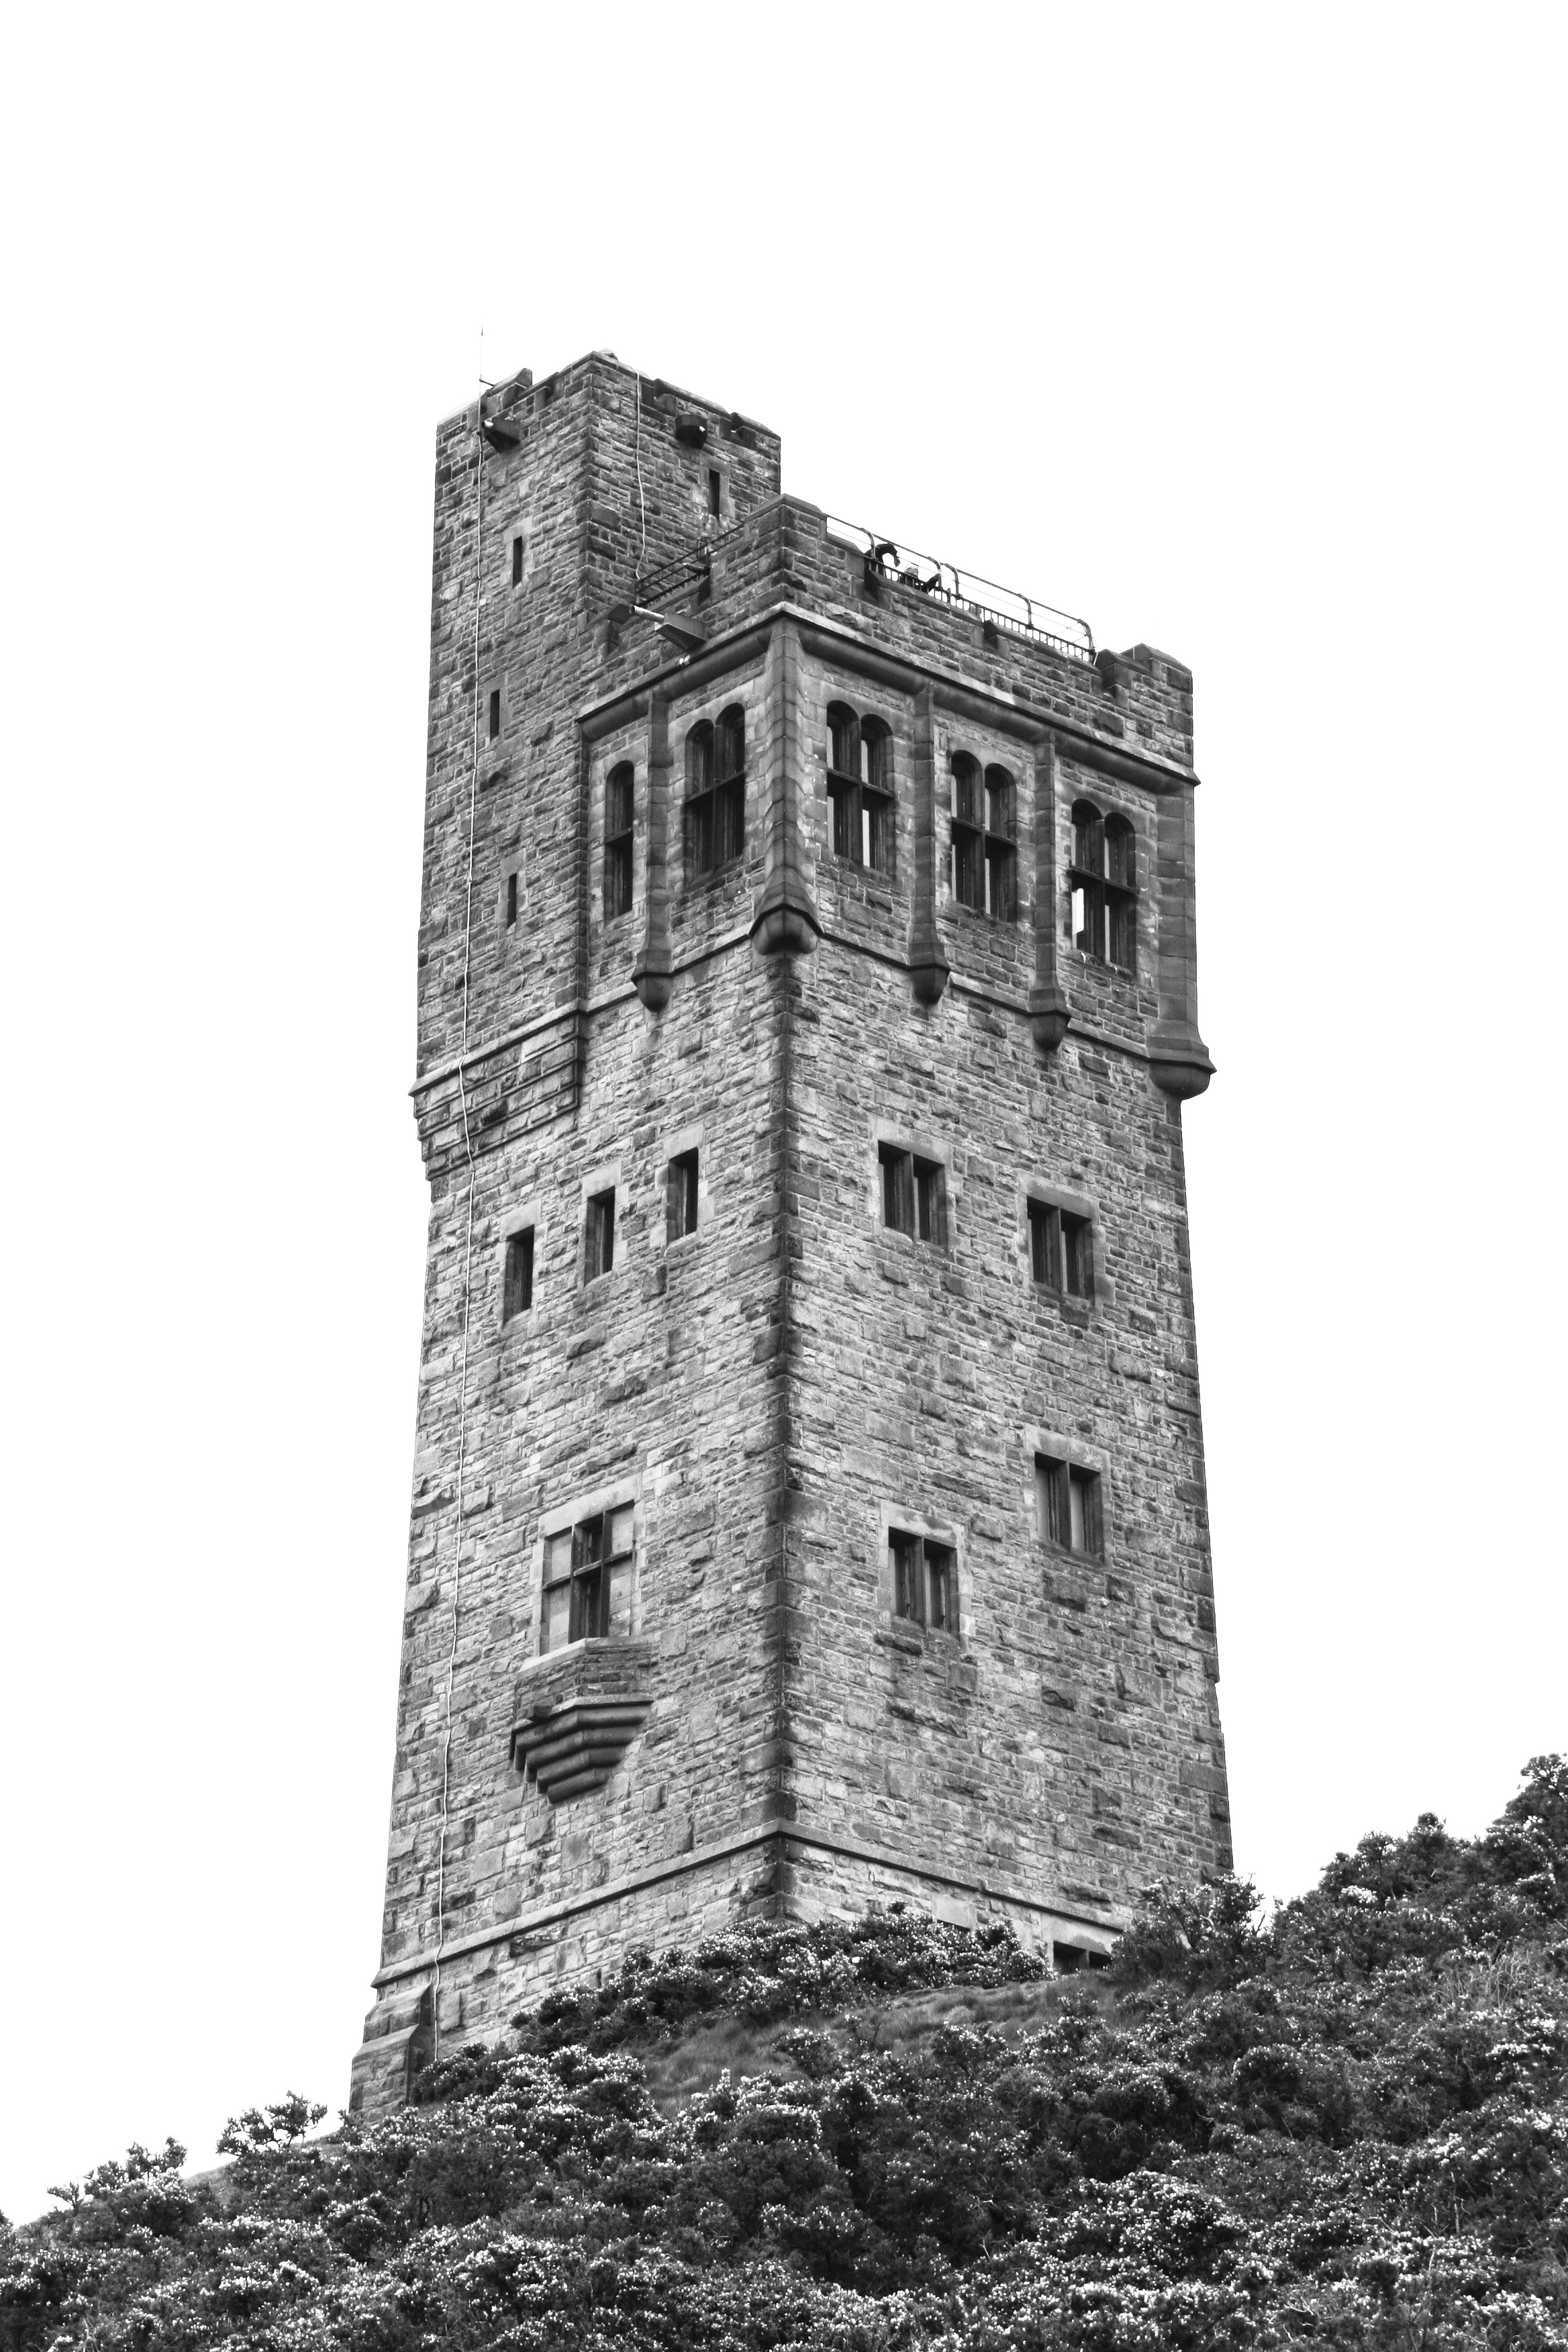
black and white, architecture, structure, building, tower, castle, landmark, monochrome, bell tower, yorkshire, ruins, history, victoria, castle hill, historic site, monochrome photography, iron age, huddersfield